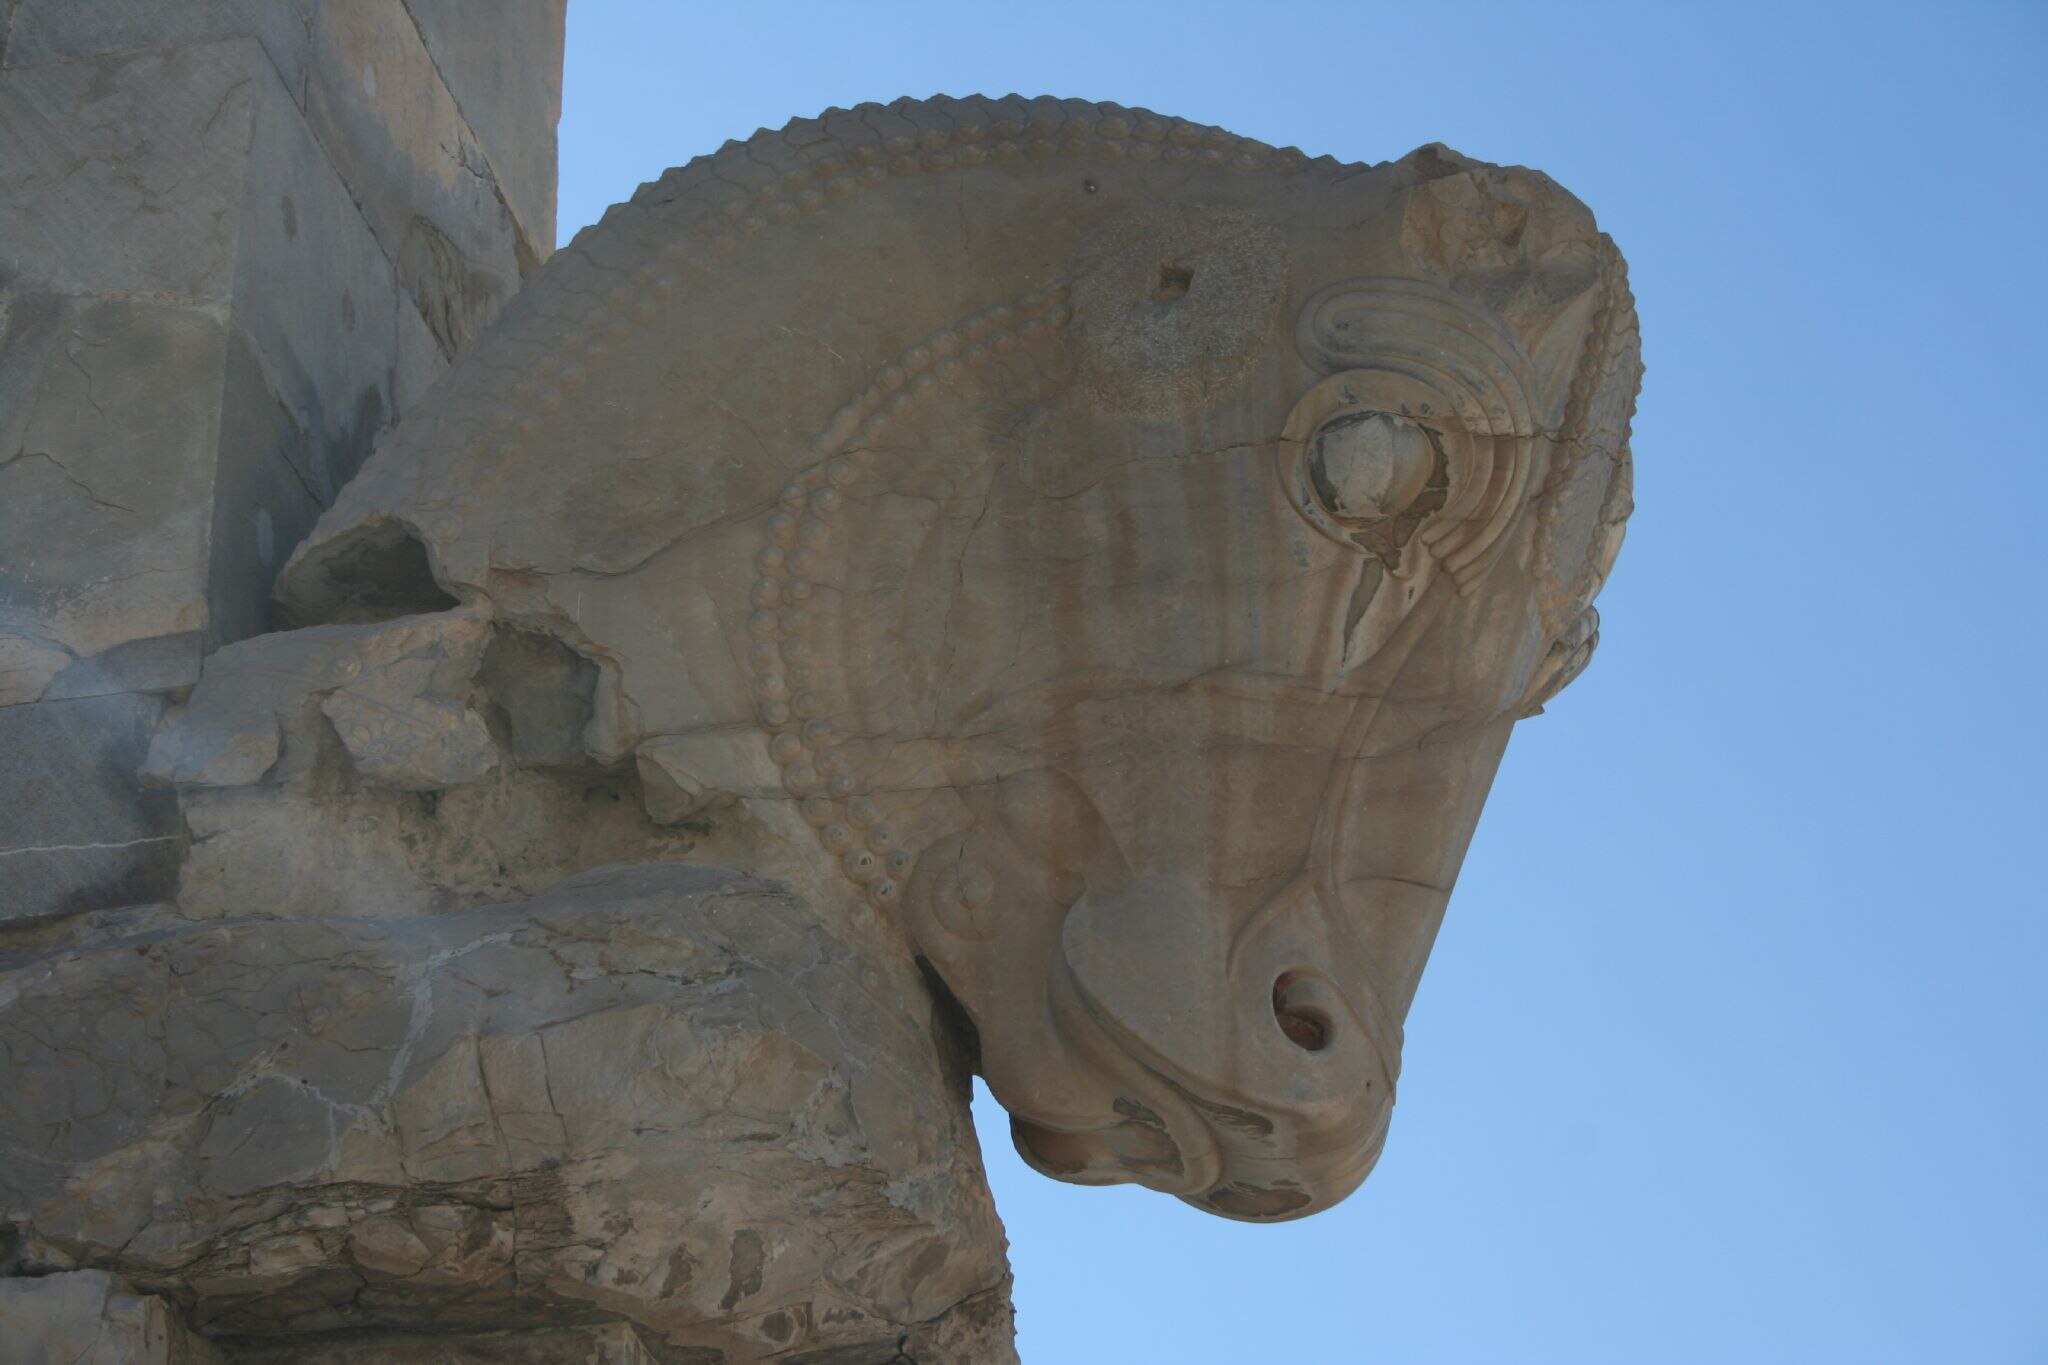
Title: Iran IMG 9966 (316577545)
Description: IMG_9966
Date: 2006-11-17 10:13
Categories: Flickr images reviewed by FlickreviewR 2, 2006 in Persepolis, Bull statue in the northern facade, Hall of hundred columns